Nicholas Everett Hollis

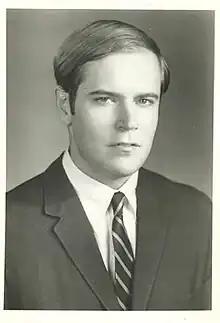
US Chamber Staff Photo

Nicholas Everett Hollis, born May 11, 1944, in Randolph, Vermont, became a leading trade expansionist over the last three decades of the twentieth century sponsoring dozens of high-level trade/investment missions and international conferences utilizing influential business and government positions in organizations, including the U.S. Chamber of Commerce, National Association of Manufacturers (NAM), Industry Center for Trade Negotiations (ICTN), U.S. Department of State/Agency for International Development (USAID), Agri-Energy Roundtable (AER), and most recently as president of The Agribusiness Council (ABC), a nonprofit organization founded by Henry Heinz II in 1967.HALP 2010701008467